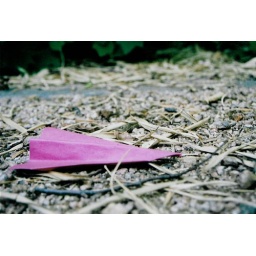
A pink paper airplane in Tom's back yard.